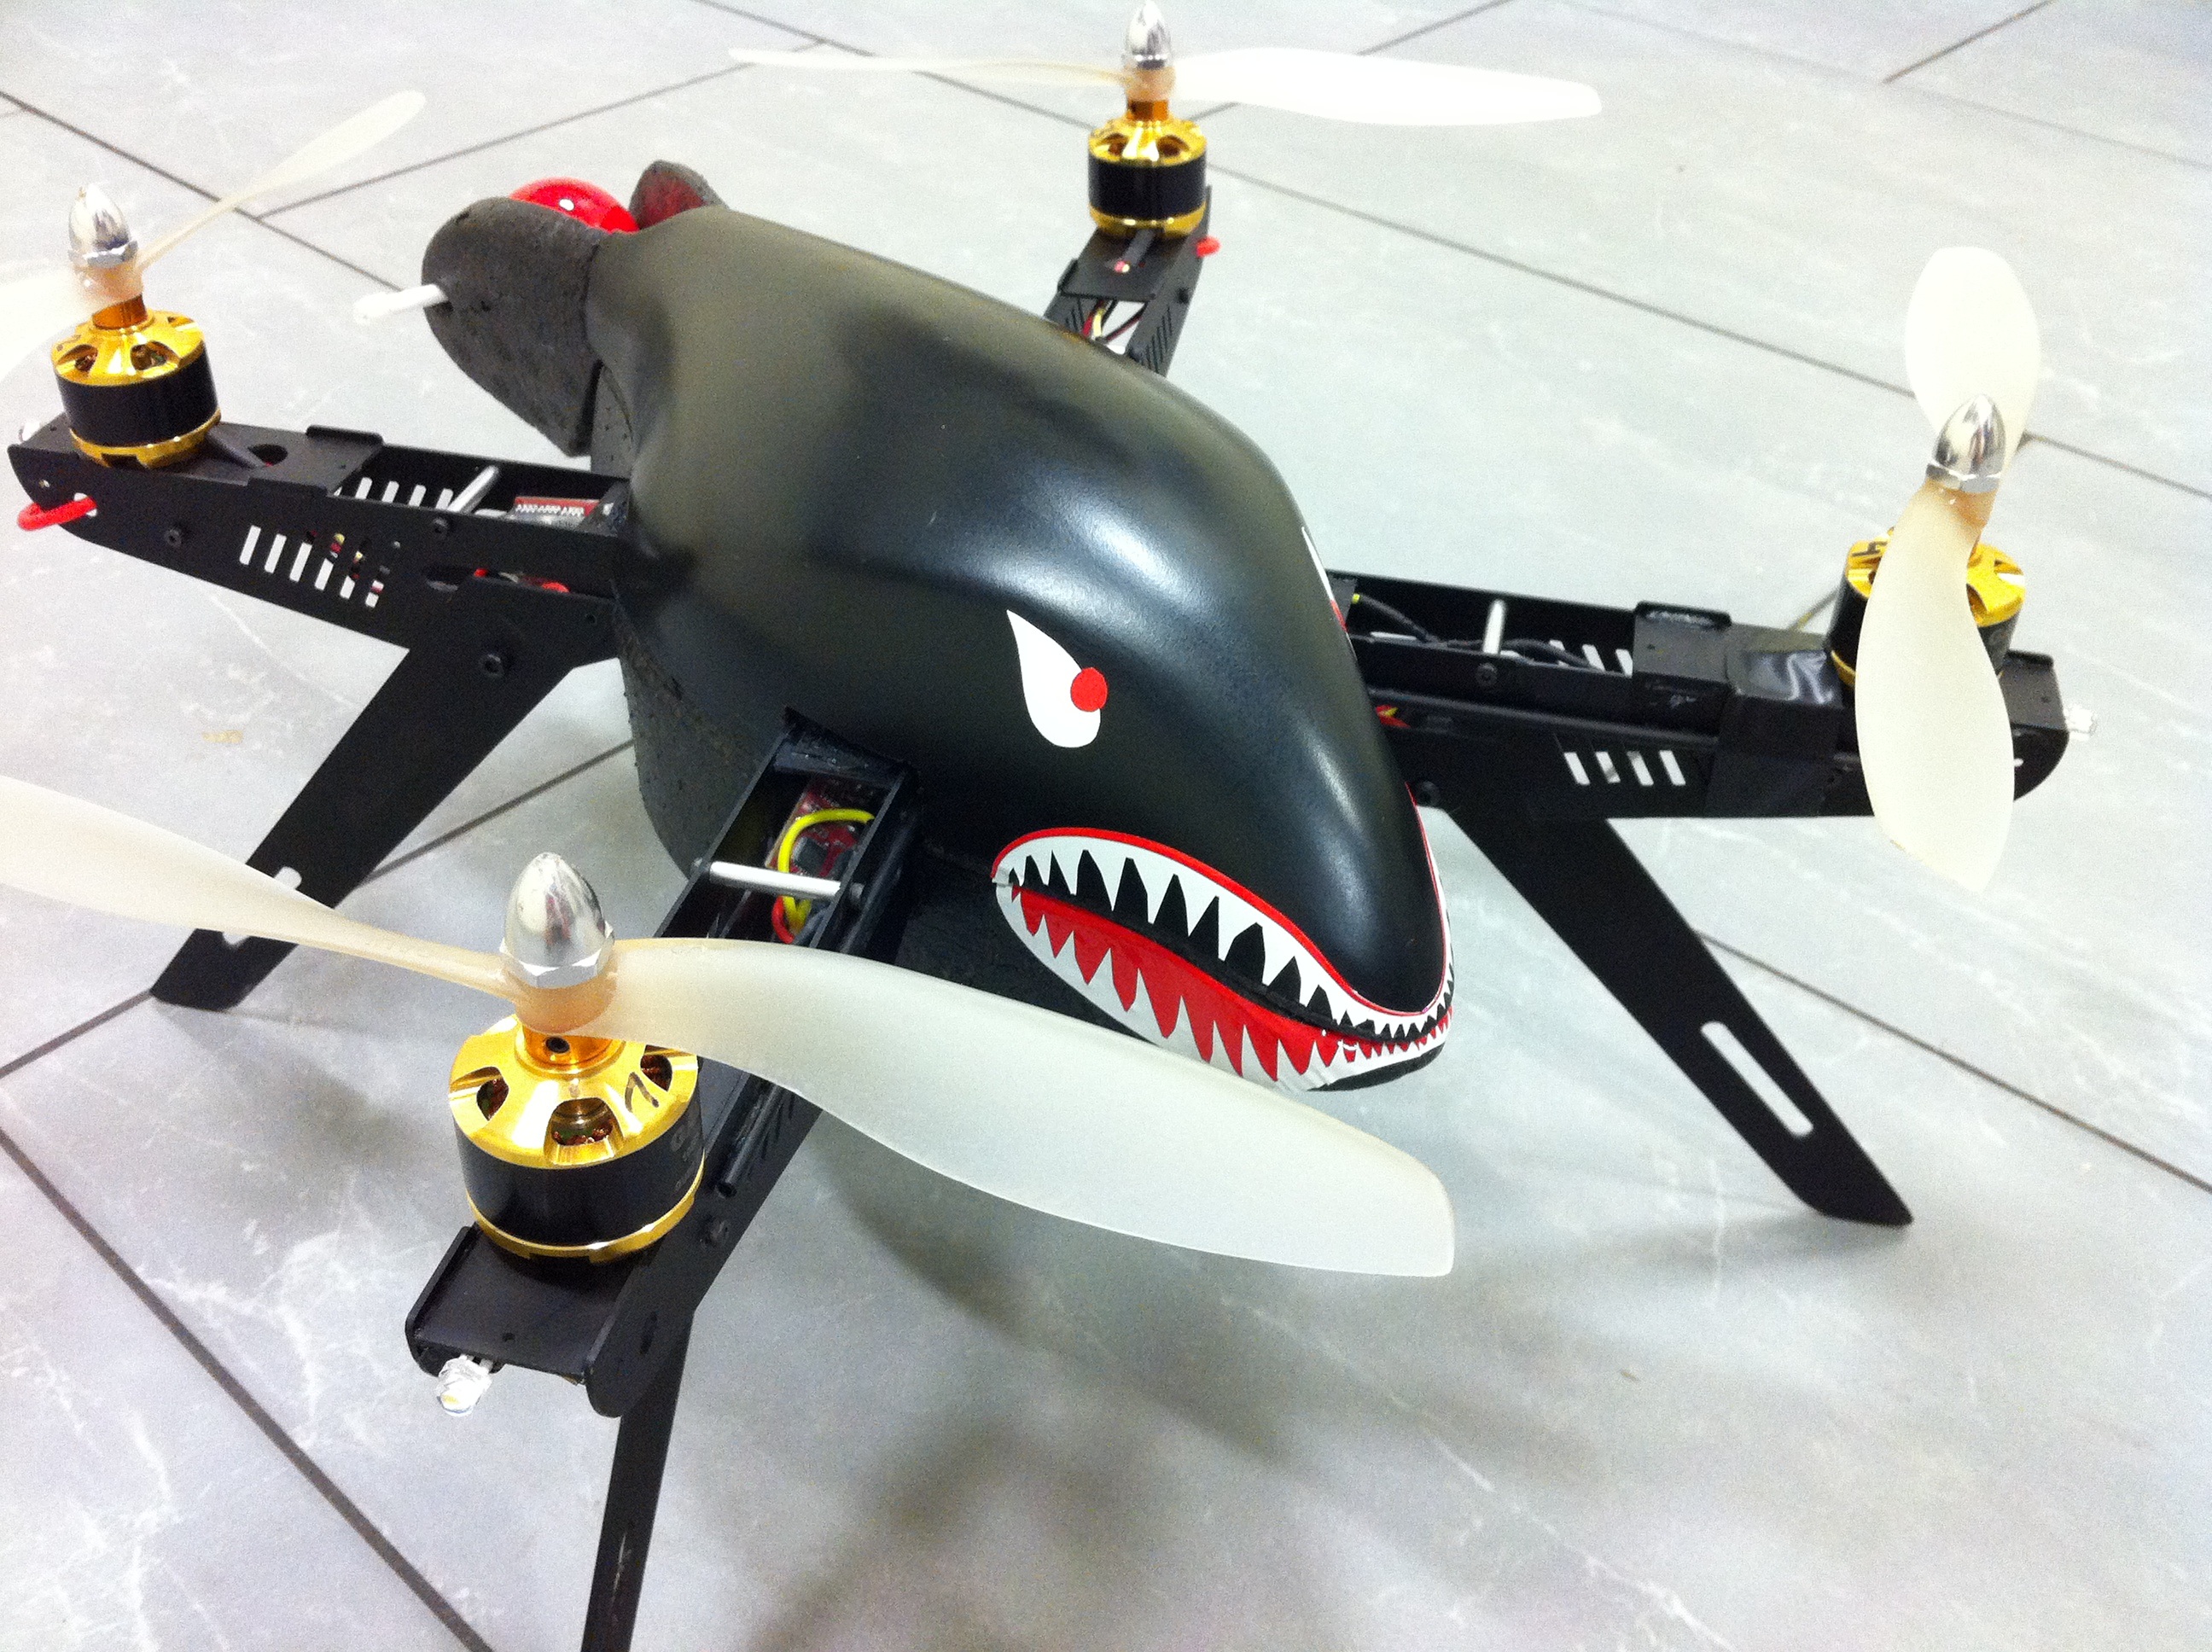
technology, flying, airplane, aircraft, antenna, vehicle, aviation, drone, propeller, hai, quadrocopter, fighter aircraft, multicopter, military aircraft, monoplane, gaui, airial, aircraft engine, propeller driven aircraft, grumman f8f bearcat